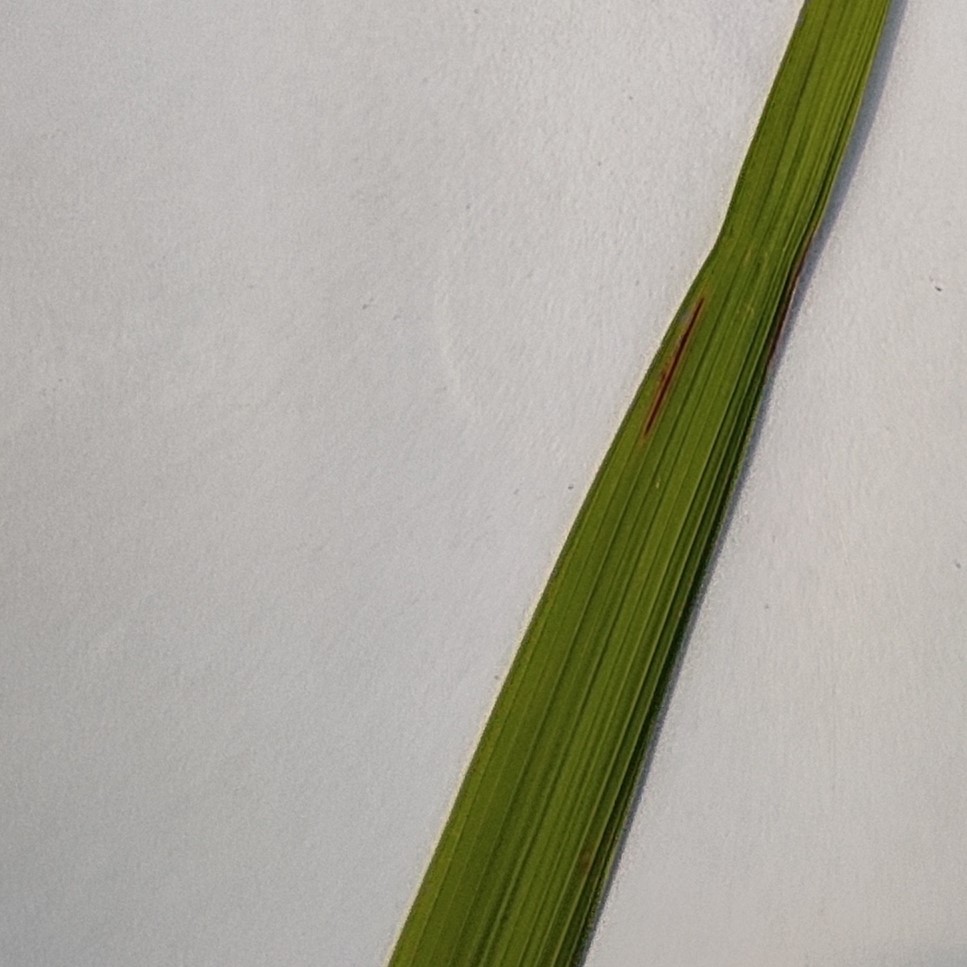
Label: Rice Blast